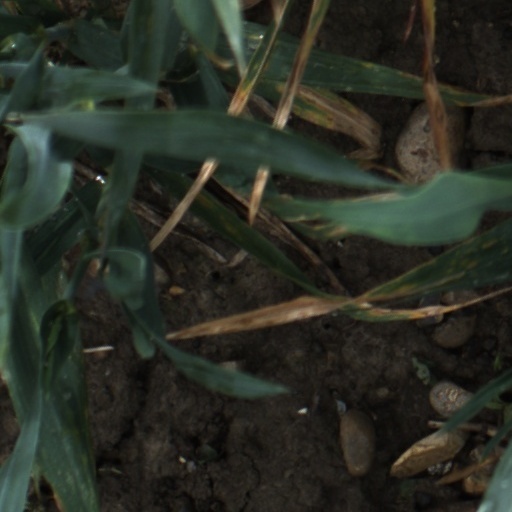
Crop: wheat